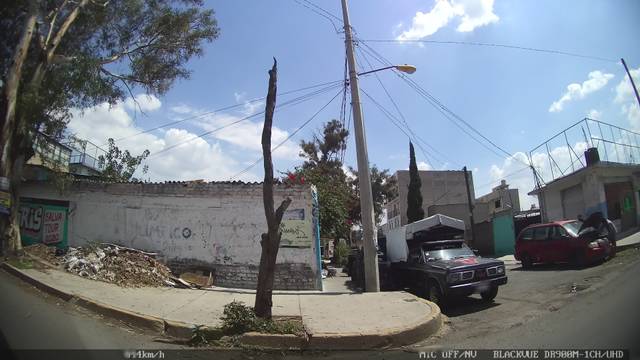
Region: Mexico
Coordinates: 19.425, -99.036